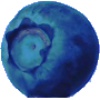
Label: huckleberry